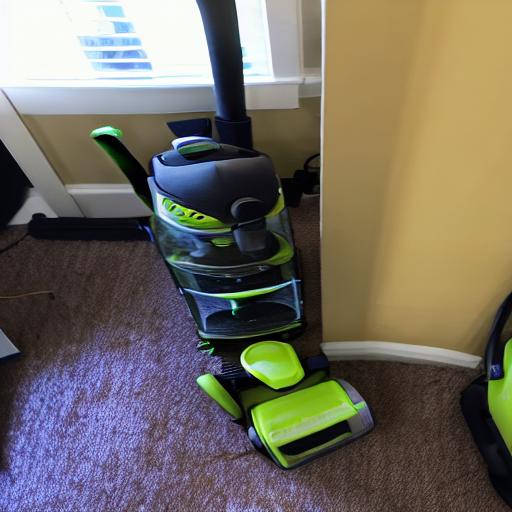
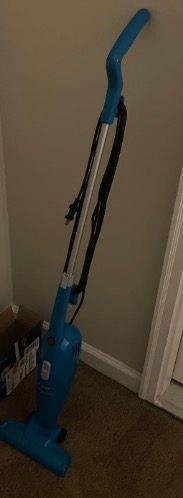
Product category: items_vacuum
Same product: no